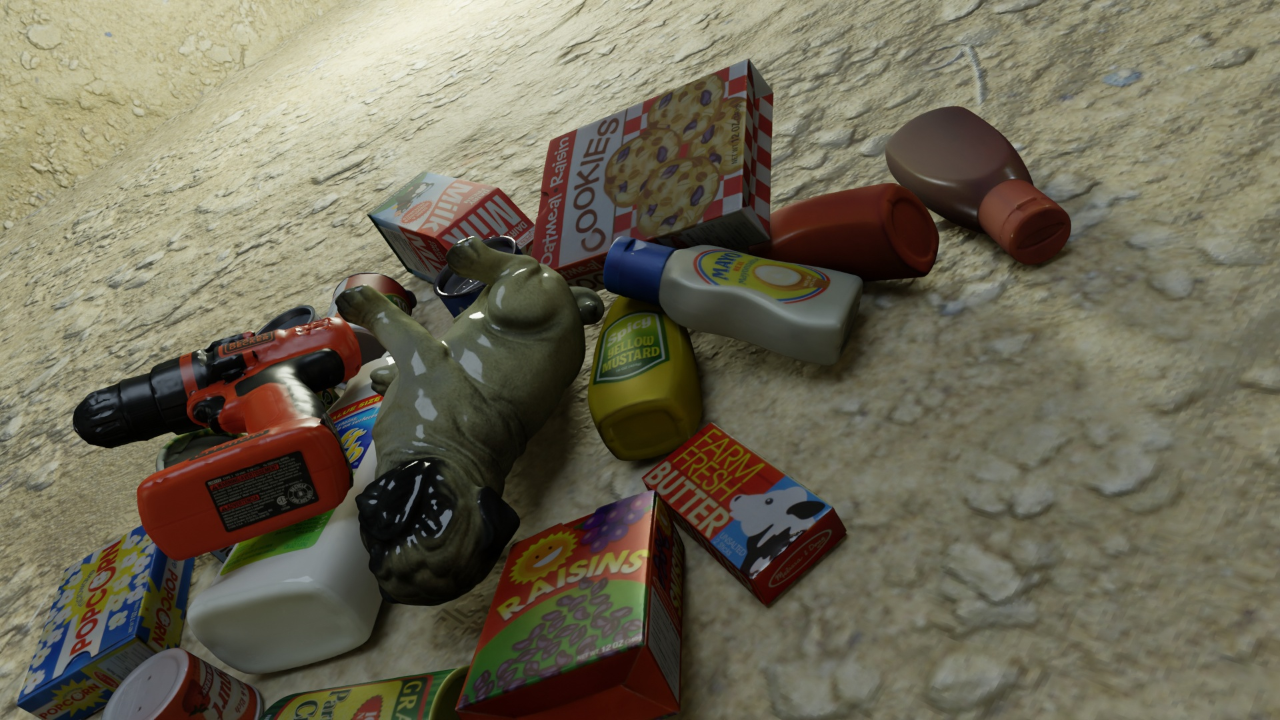
Question:
What are the five normalized (x, y) points between 0 and 1 in the image that outline the grasp plane for the carton of milk? Your answer should be as Grasp center: [], Left finger base: [], Right finger base: [], Left finger tip: [], Right finger tip: [].
Answer: Grasp center: [0.316406, 0.241667], Left finger base: [0.274219, 0.281944], Right finger base: [0.357031, 0.204167], Left finger tip: [0.295312, 0.343056], Right finger tip: [0.375781, 0.266667]